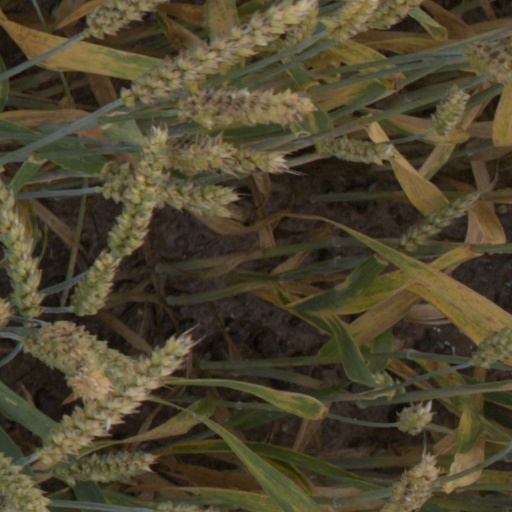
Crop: wheat